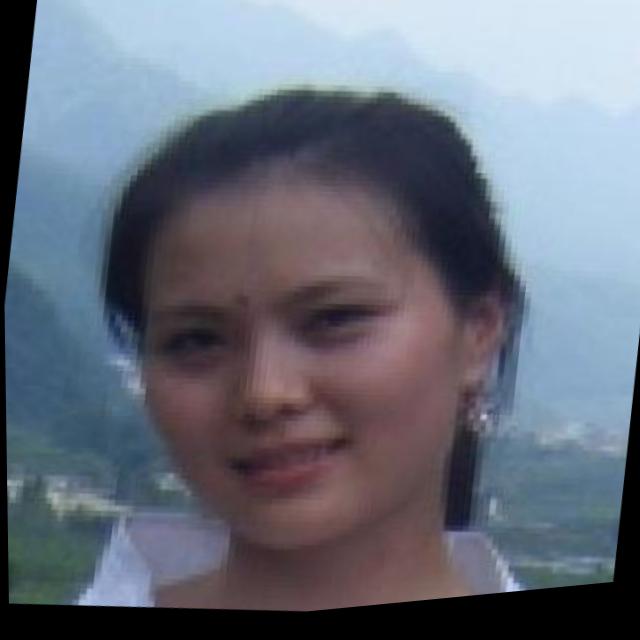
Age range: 21-44